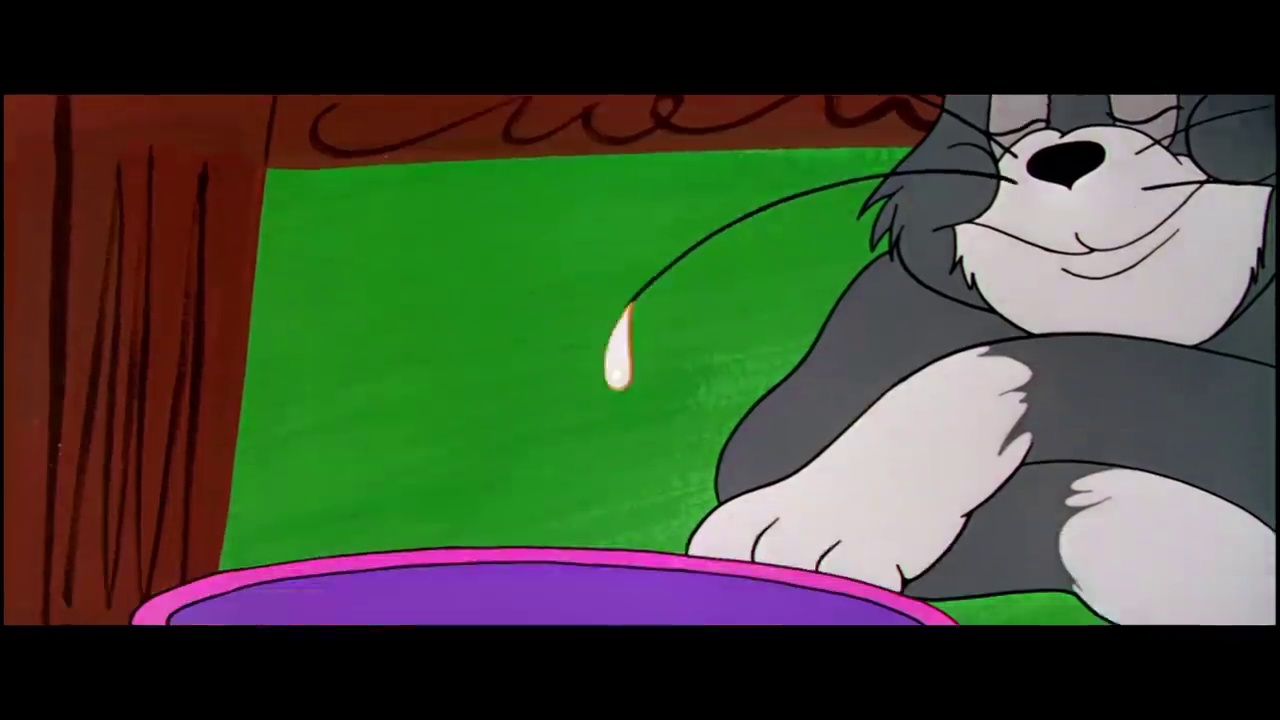
Portrait style: Cartoon Portrait